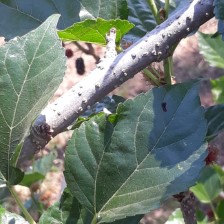
Variety: ChiangMai60